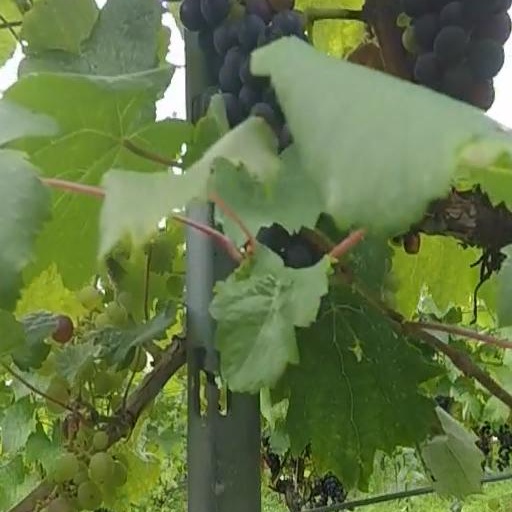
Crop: grape